All Things to All Men (song)

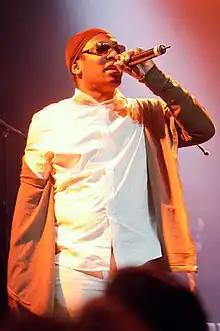
British rapper Roots Manuva provides vocals for the track.

The track begins with a sampling from composer John Barry's soundtrack from the 1968 motion picture Petulia. After different instrumental variations and the addition of a bass rhythm, the track introduces rapper Roots Manuva with a 4 minute long segment over the original sampling. In his lyrics, he references the TARDIS, a fictional spacecraft used in the popular science fiction television series "Doctor Who", as well as American singer-songwriter Michael Jackson. The track then tones down in intensity to a piano riff, and eventually finishing with a Harp solo by Welsh musician Rhodri Davies. At just over 11 minutes long at extended length, it is the longest track on the album "Every Day".